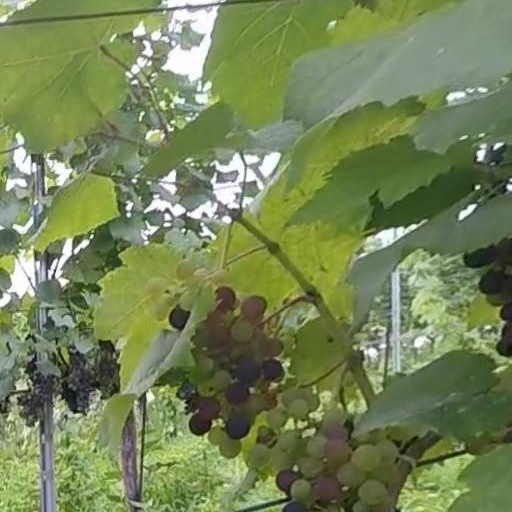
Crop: grape